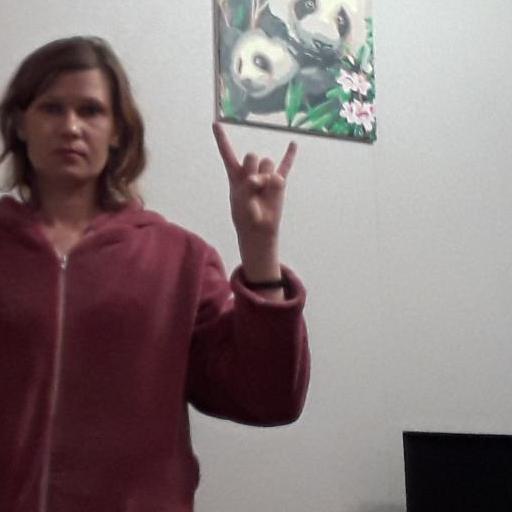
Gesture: rock